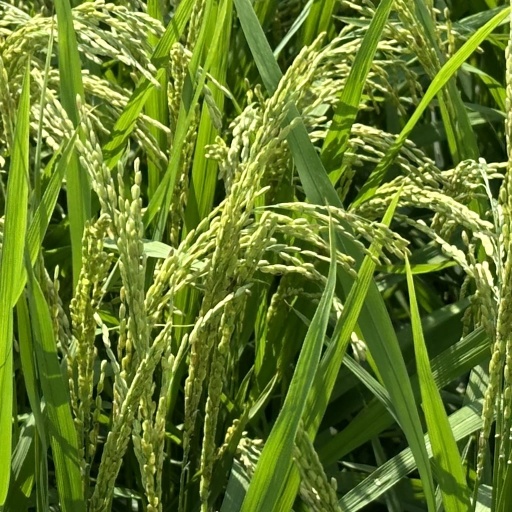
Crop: rice